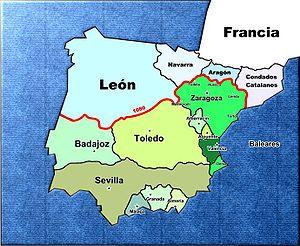
Abu al-Fadl Hasdaï est un homme politique andalou du XIᵉ siècle, vizir à la cour des émirs houdides de Saragosse.